Urban agriculture

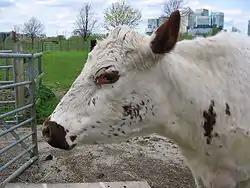
A cow at Mudchute Park and Farm, Tower Hamlets, London. Note Canary Wharf in the background.

Some of the first evidence of urban agriculture comes from early Mesopotamian cultures. Farmers would set aside small plots of land for farming within the city's walls. (3500BC) In Persia's semi-desert towns, oases were fed through aqueducts carrying mountain water to support intensive food production, nurtured by wastes from the communities. The Hanging Gardens of Babylon are another famous - if potentially legendary - regional example. In China, Xi'an has been continuously inhabited since at least 5000 BC, whose citizens have engaged in urban agriculture at varying degrees during different points of its history. At the Incans' Machu Picchu, water was conserved and reused as part of the stepped architecture of the city, and vegetable beds were designed to gather sun in order to prolong the growing season. Elsewhere in the Americas, well-documented examples of pre-Columbian Amerindian urban agriculture include the Aztecs' lake-based chinampas which were crucial to population growth in Mexico Valley's cities; Cahokia's maize-based economy in the Mississippi River near present-day St. Louis; and the thriving mesa agricultural plots of the cliff-based Pueblo cultures such as Mesa Verde of today's Four Corners region, among others.